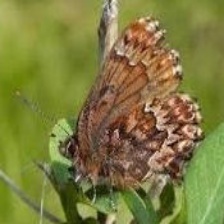
Species: EASTERN PINE ELFIN